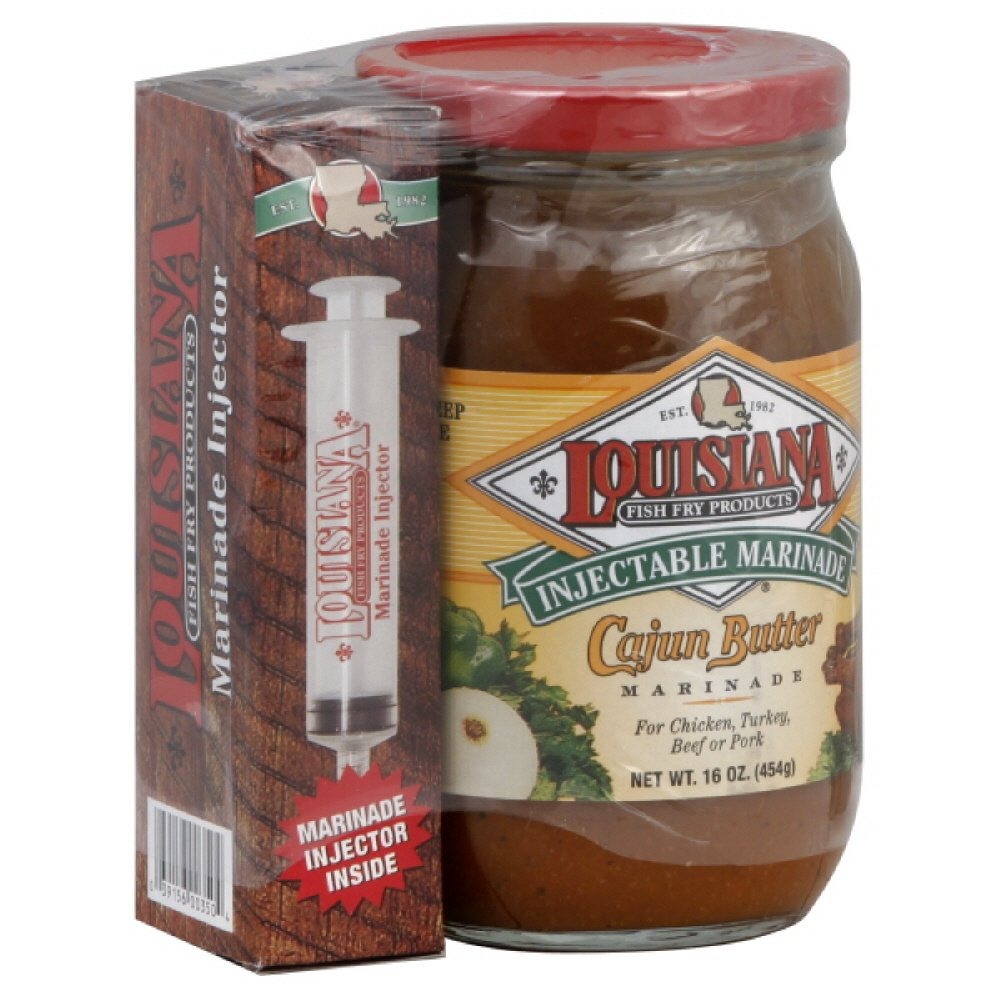
Item Name: Louisiana Fish Fry Cajun Butter Marinade with Injector, 16-Ounce (Pack of 3)
Value: 48.0
Unit: Ounce

Price: 4.68